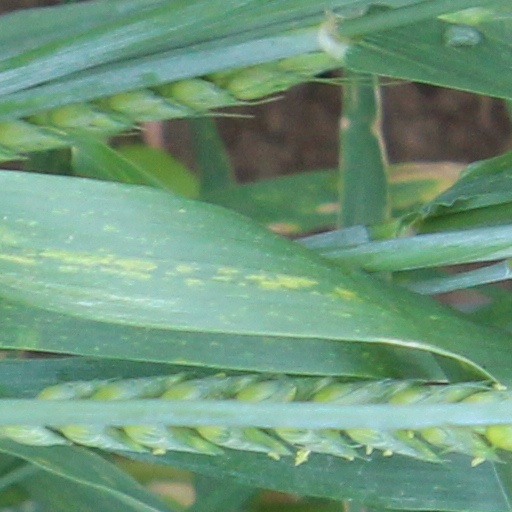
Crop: wheat